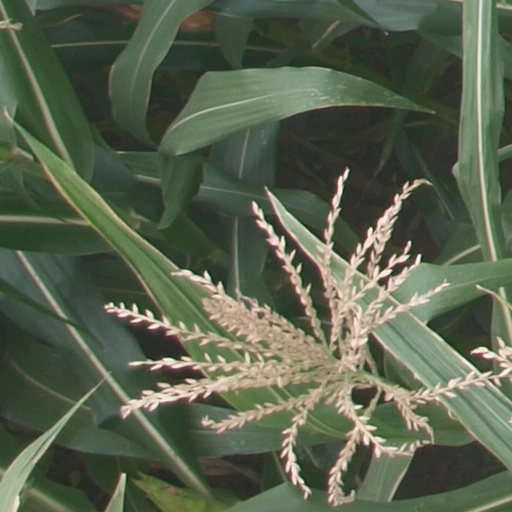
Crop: maize; corn